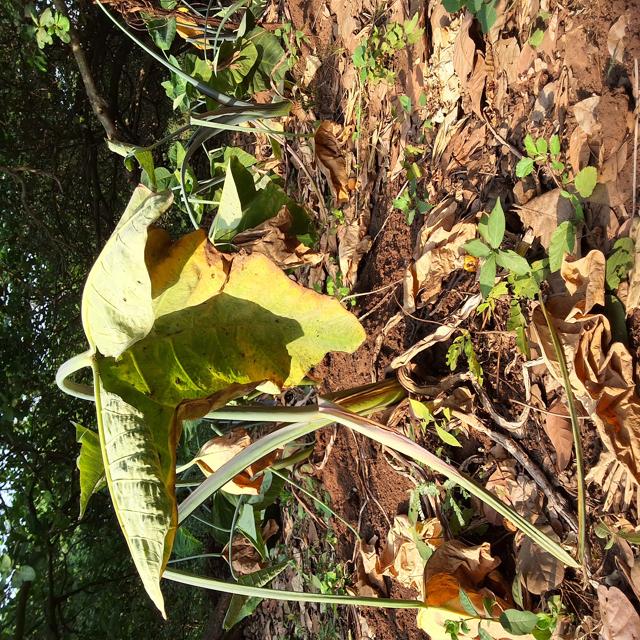
Label: Late_Blight